The Book of Images

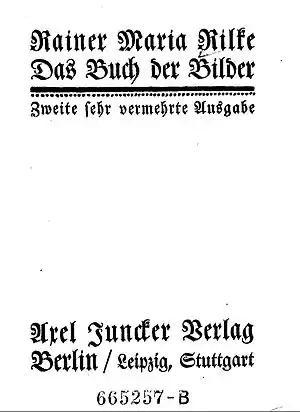
The title page from the 1906 edition of Rilke's "The Book of Images" ("Das Buch der Bilder").

The Book of Images is a collection of poetry by the Bohemian-Austrian poet and novelist Rainer Maria Rilke (1875-1926). It was first published in 1902 by Axel Juncker Verlag.